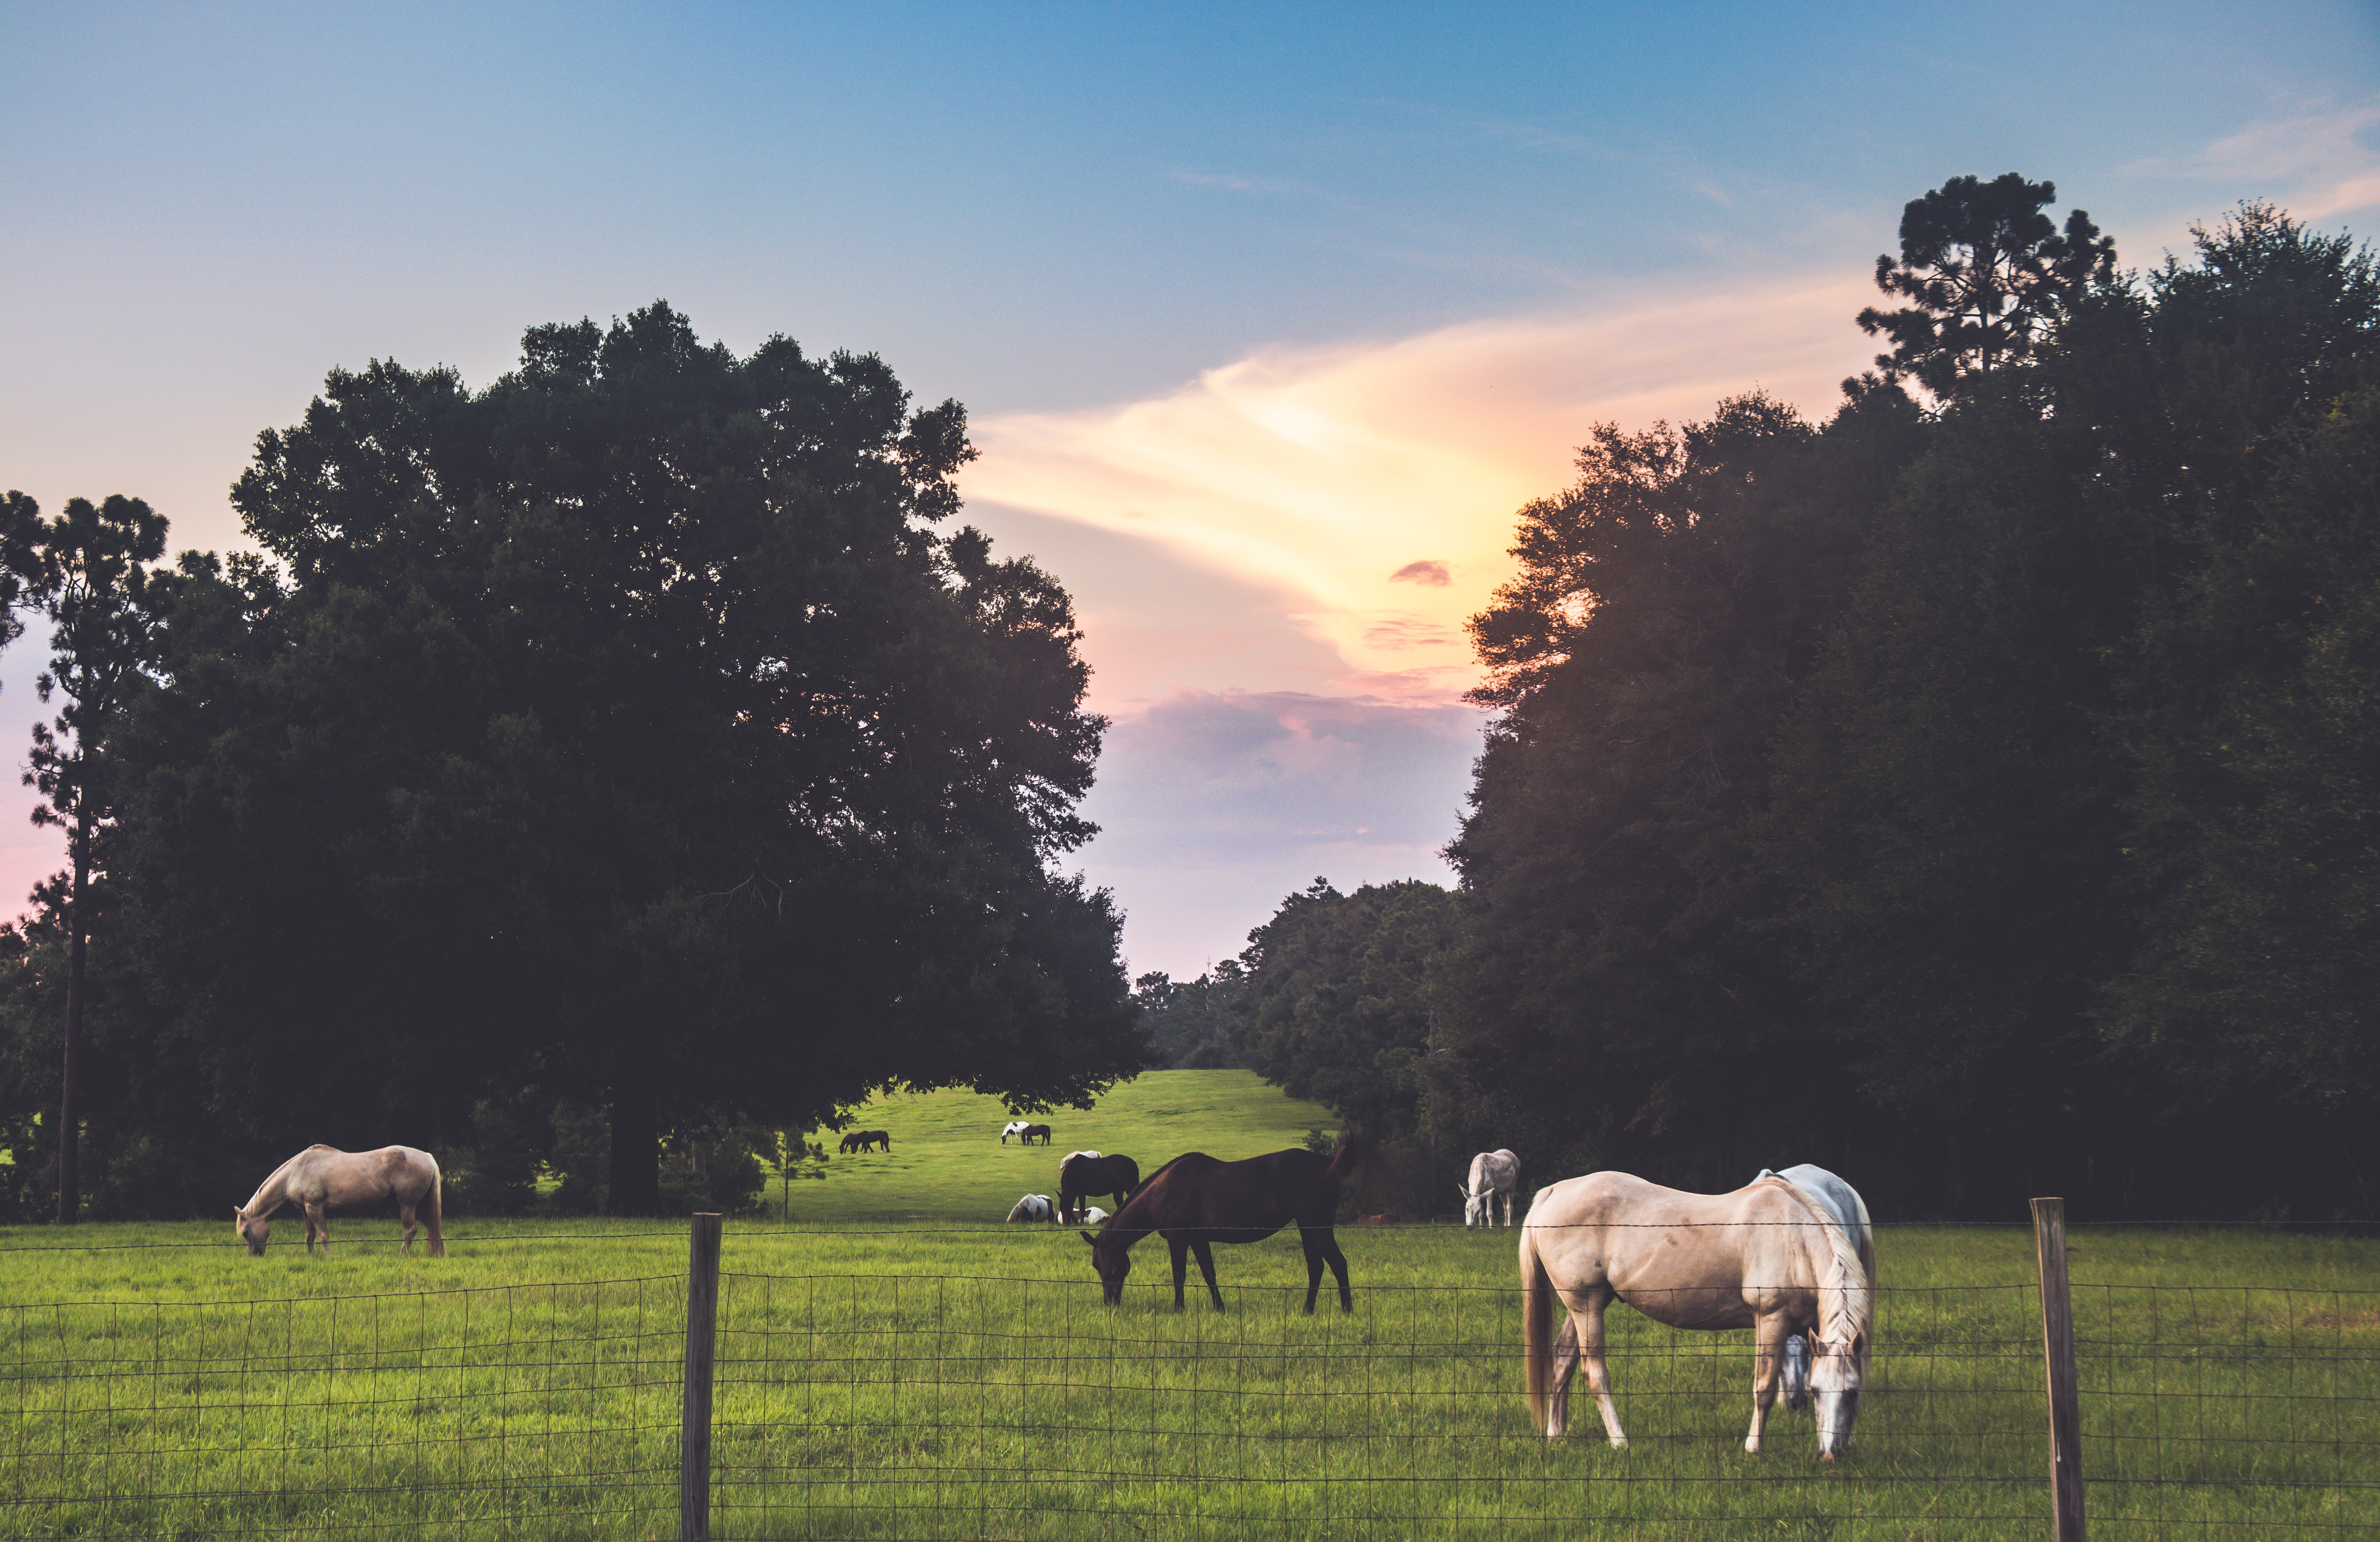
sky, pasture, grazing, natural landscape, cloud, natural environment, morning, grassland, meadow, grass, atmospheric phenomenon, tree, rural area, sunset, livestock, bovine, evening, farm, wildlife, horse, field, landscape, sunlight, herd, mountain, meteorological phenomenon, ranch, plant, horizon, sunrise, fawn